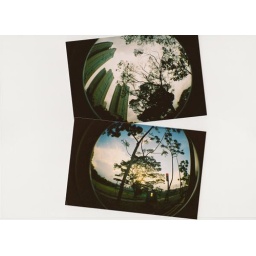
near house and on the road